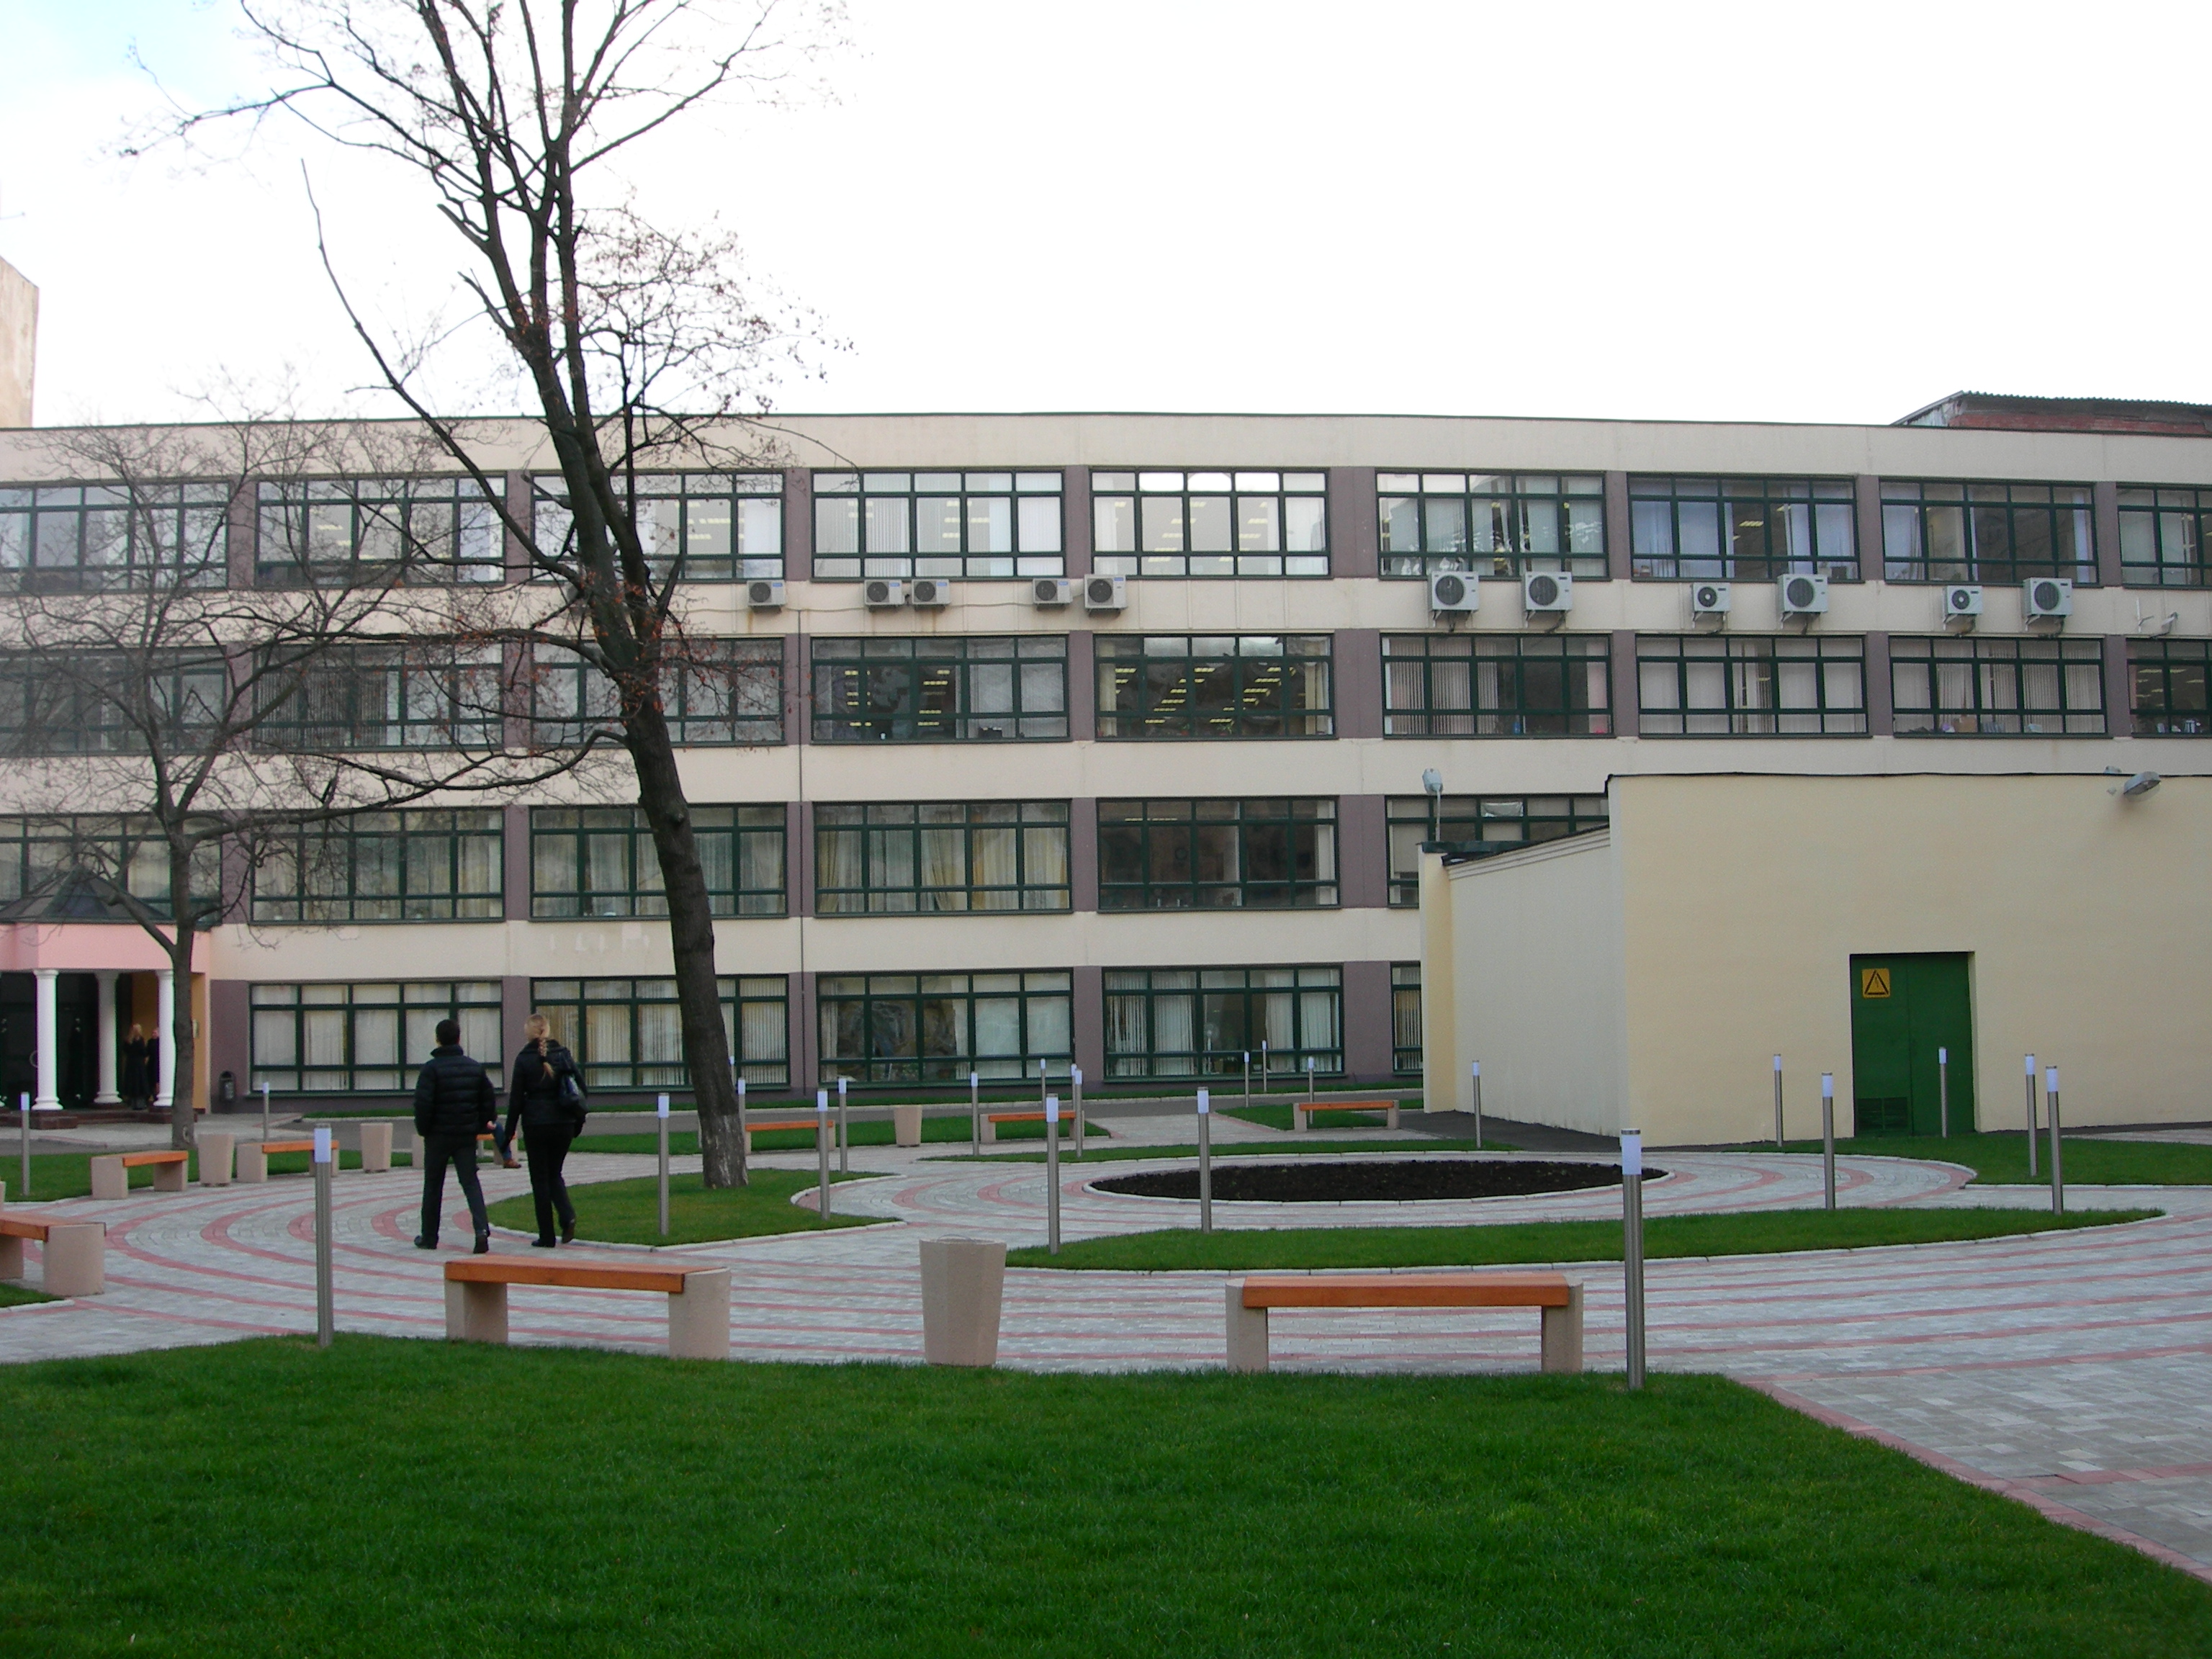
architecture, building, city, cityscape, plaza, facade, property, nikon, public space, university, school, moscow, campus, estate, russia, cityscapes, headquarters, condominium, neighbourhood, real estate, residential area